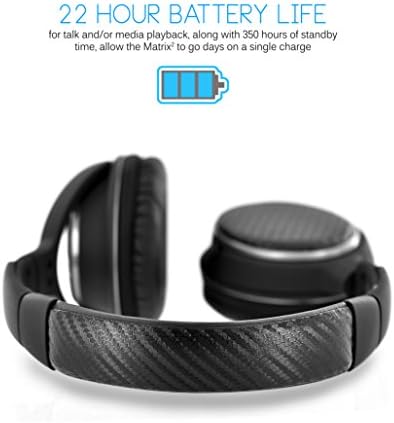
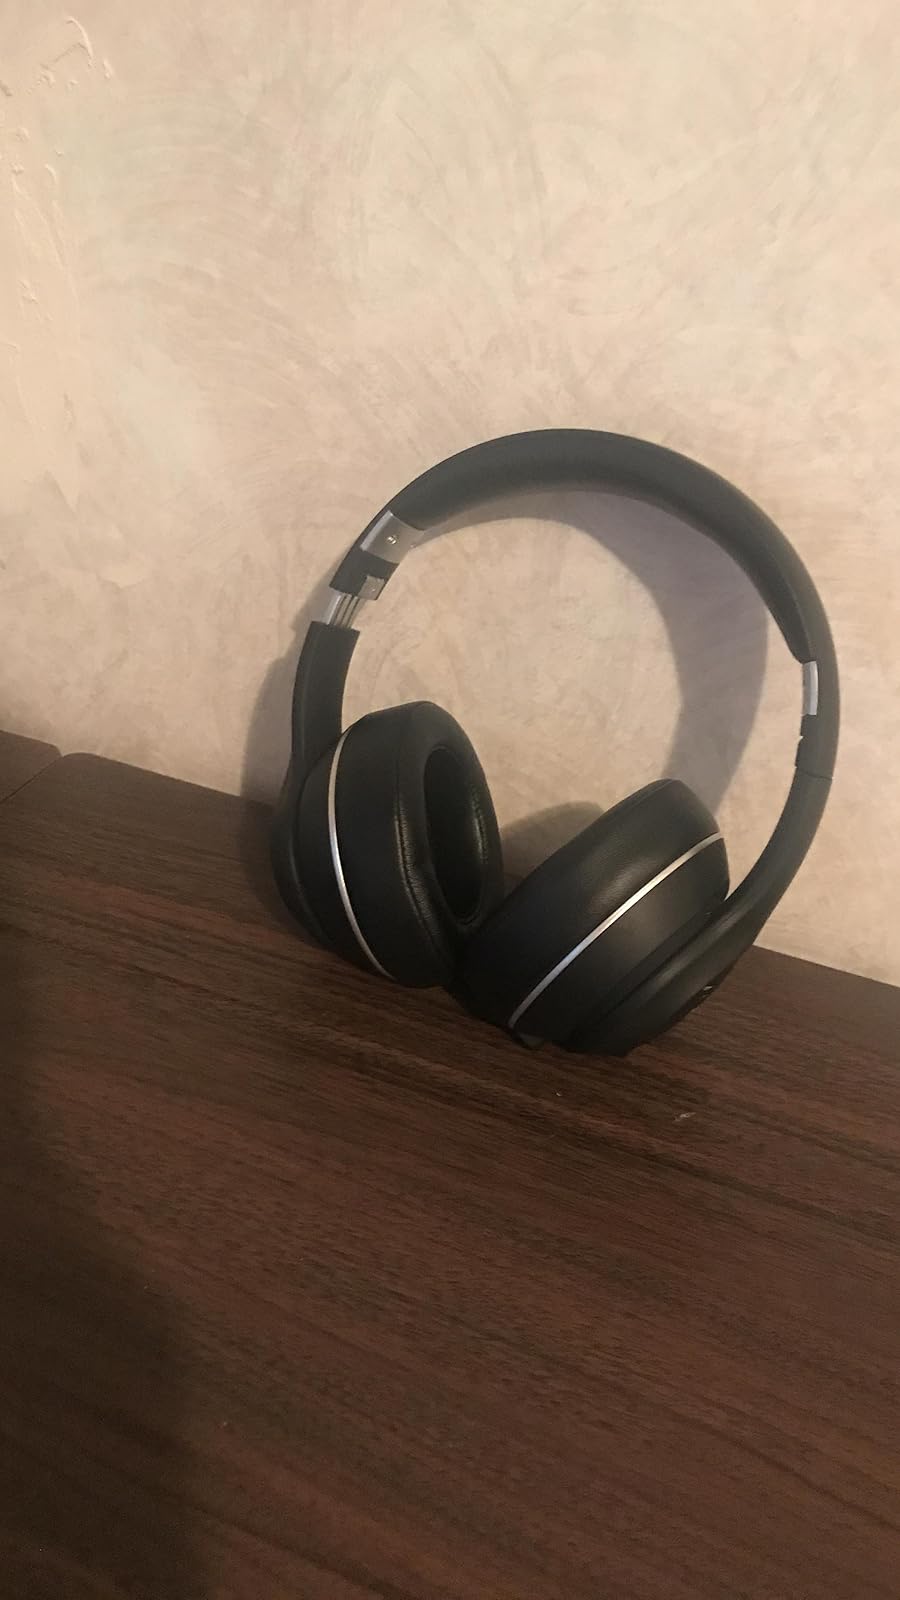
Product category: headphones
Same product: no